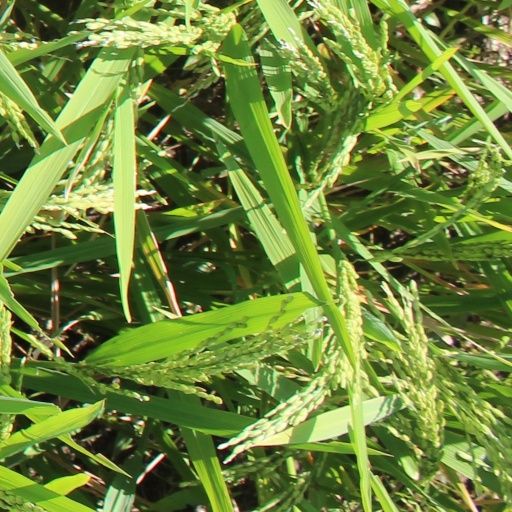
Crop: rice